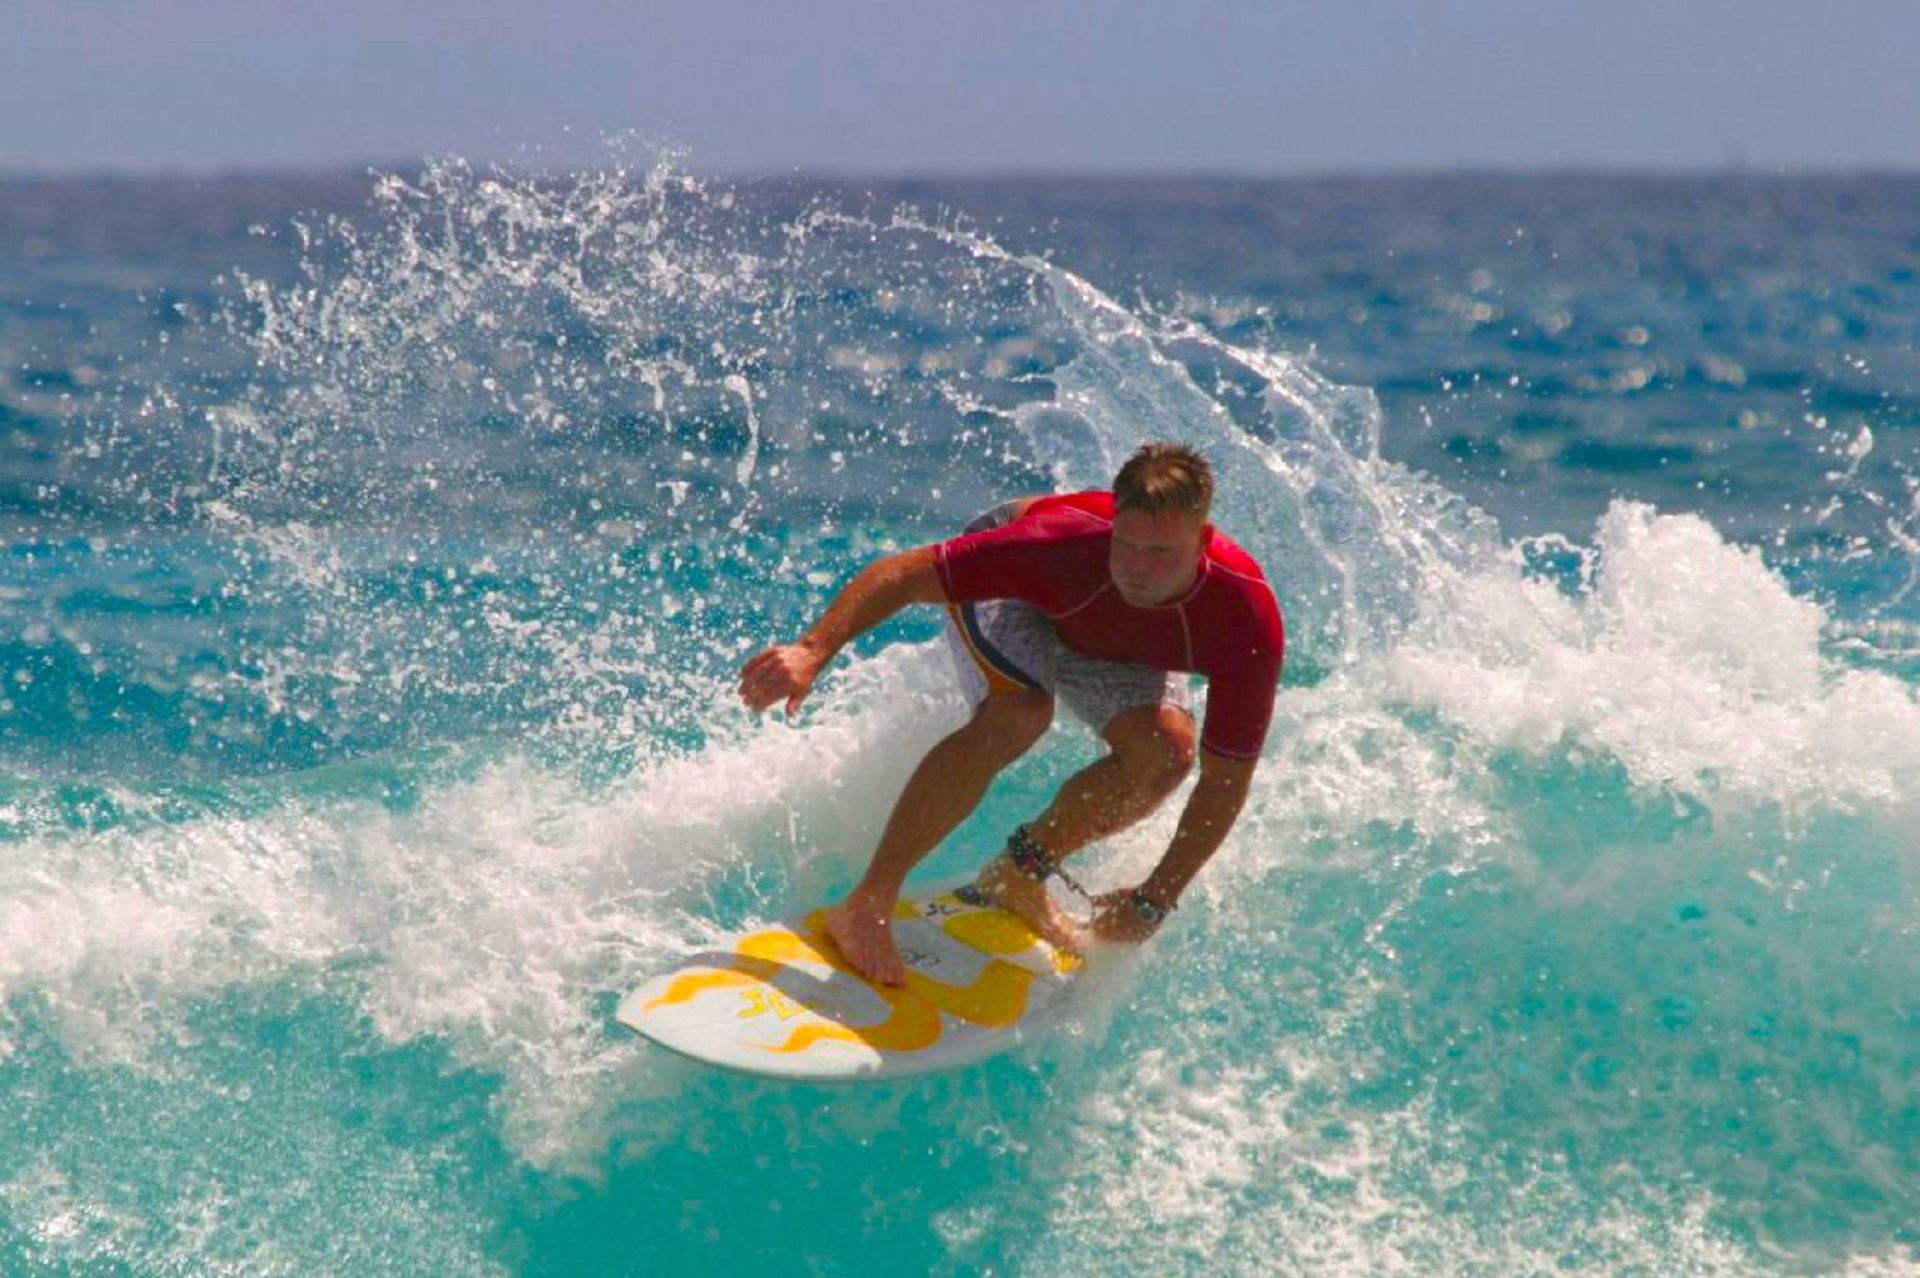
water, ocean, board, wave, surfer, foam, surf, surfing, young, spray, balance, surfboard, hawaii, extreme sport, fun, sports, skimboarding, water sport, wind wave, boardsport, surfing equipment and supplies, surface water sports, individual sports, wakesurfing